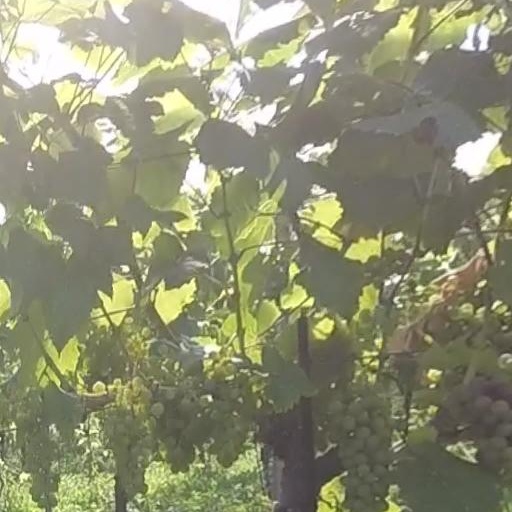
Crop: grape